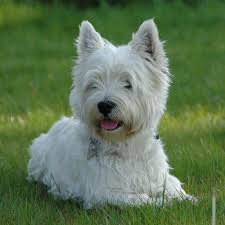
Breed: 209-n000040-West_Highland_white_terrier